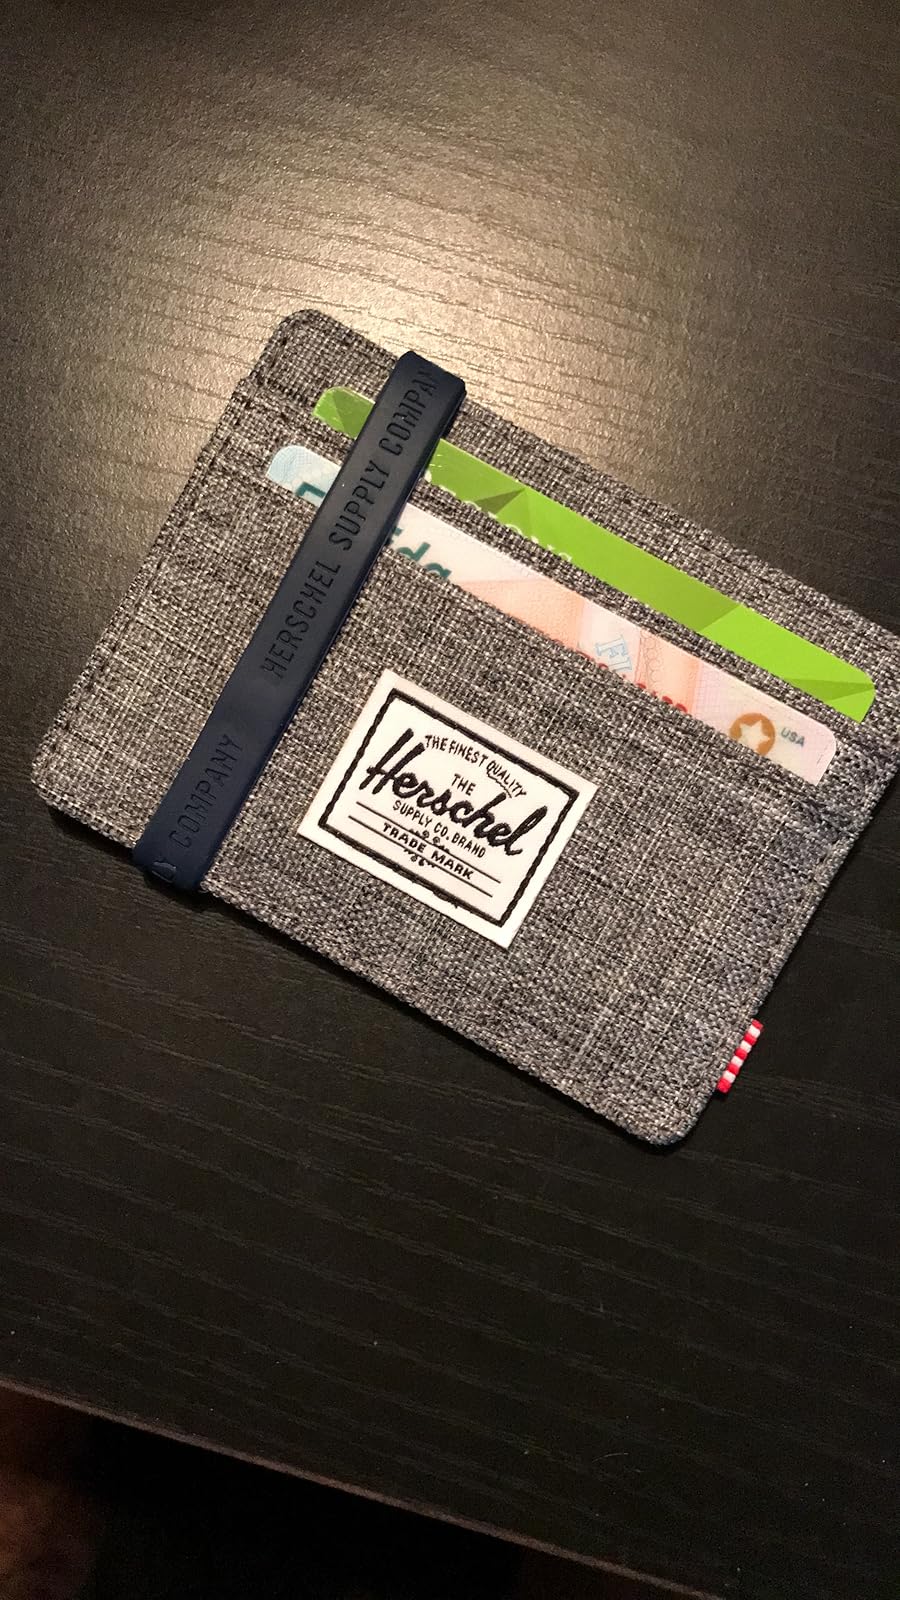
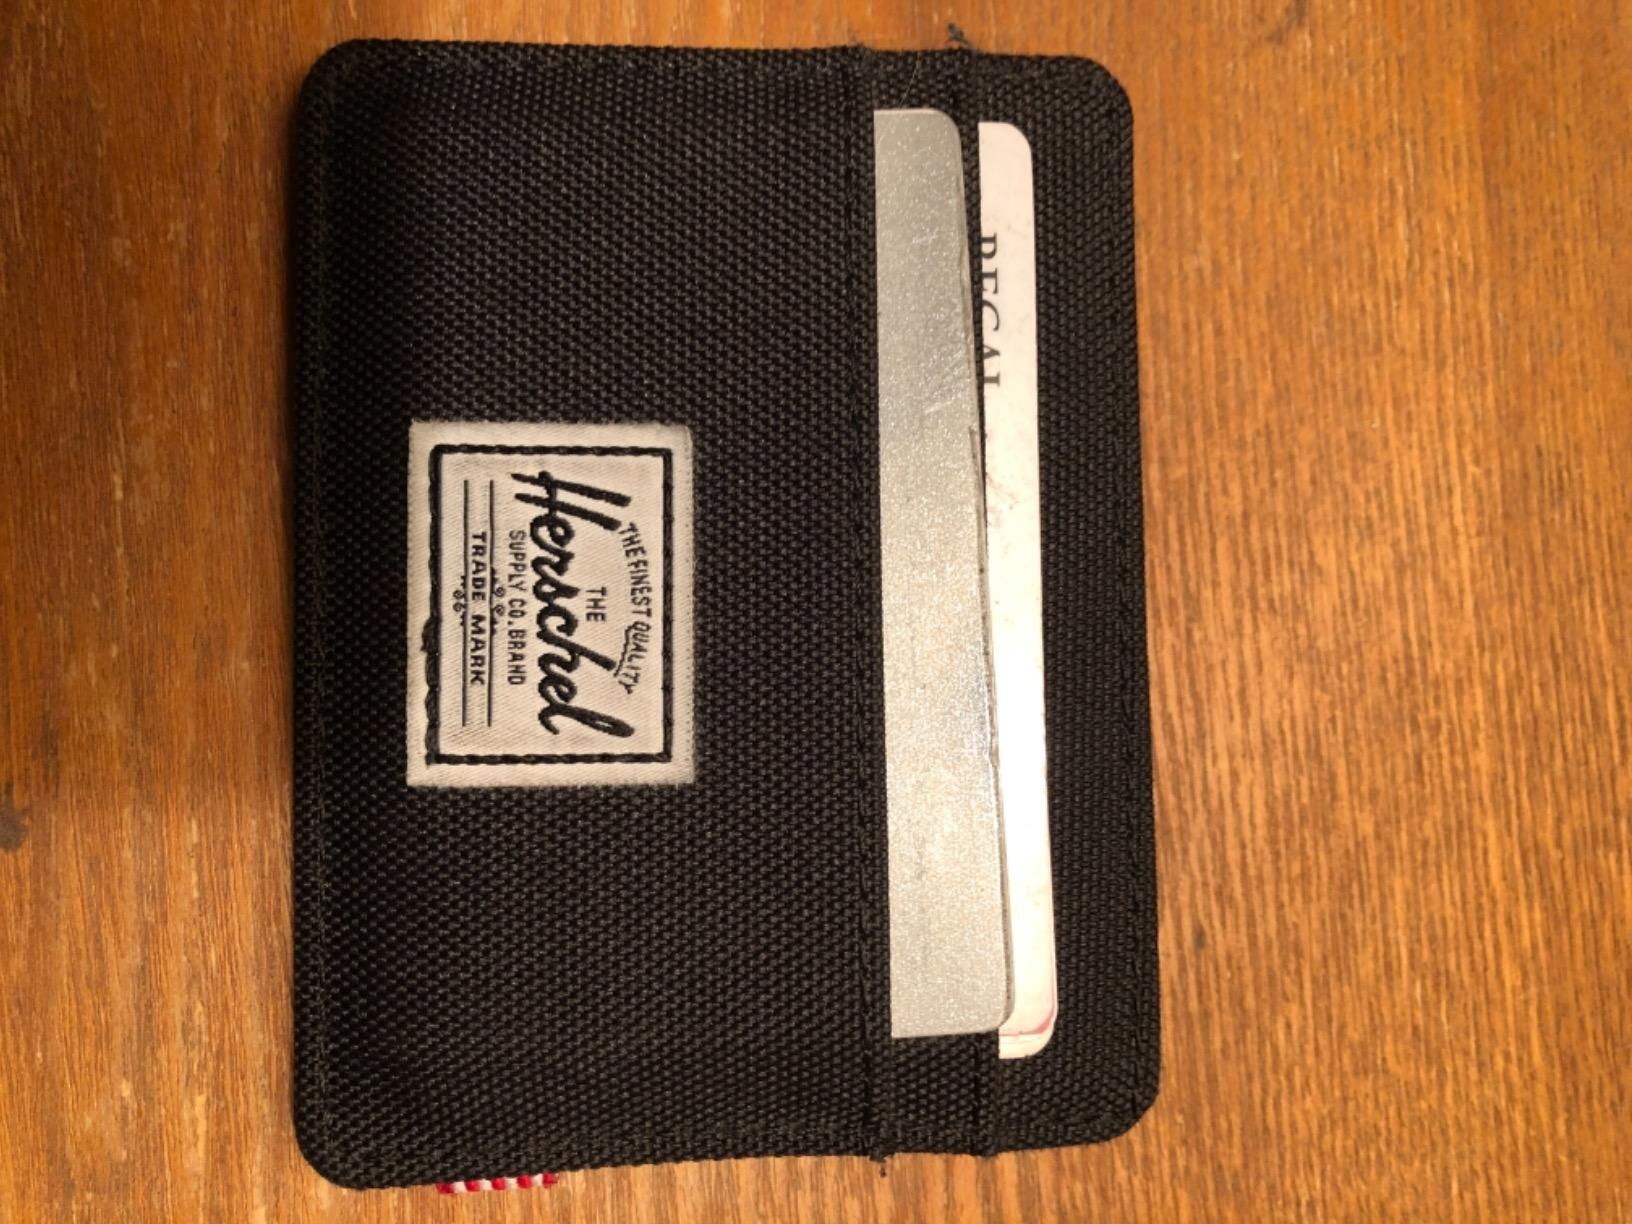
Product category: accessories_wallet
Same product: no